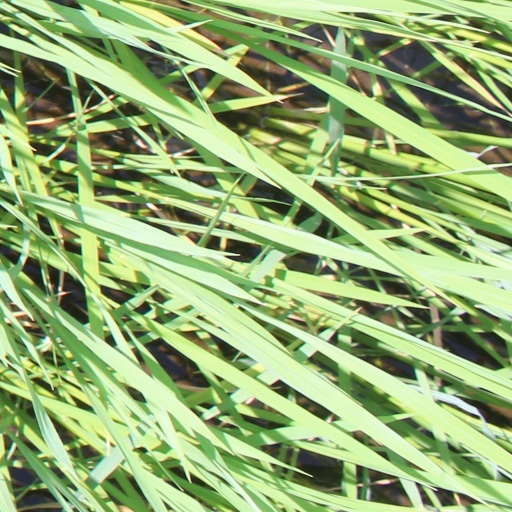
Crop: rice